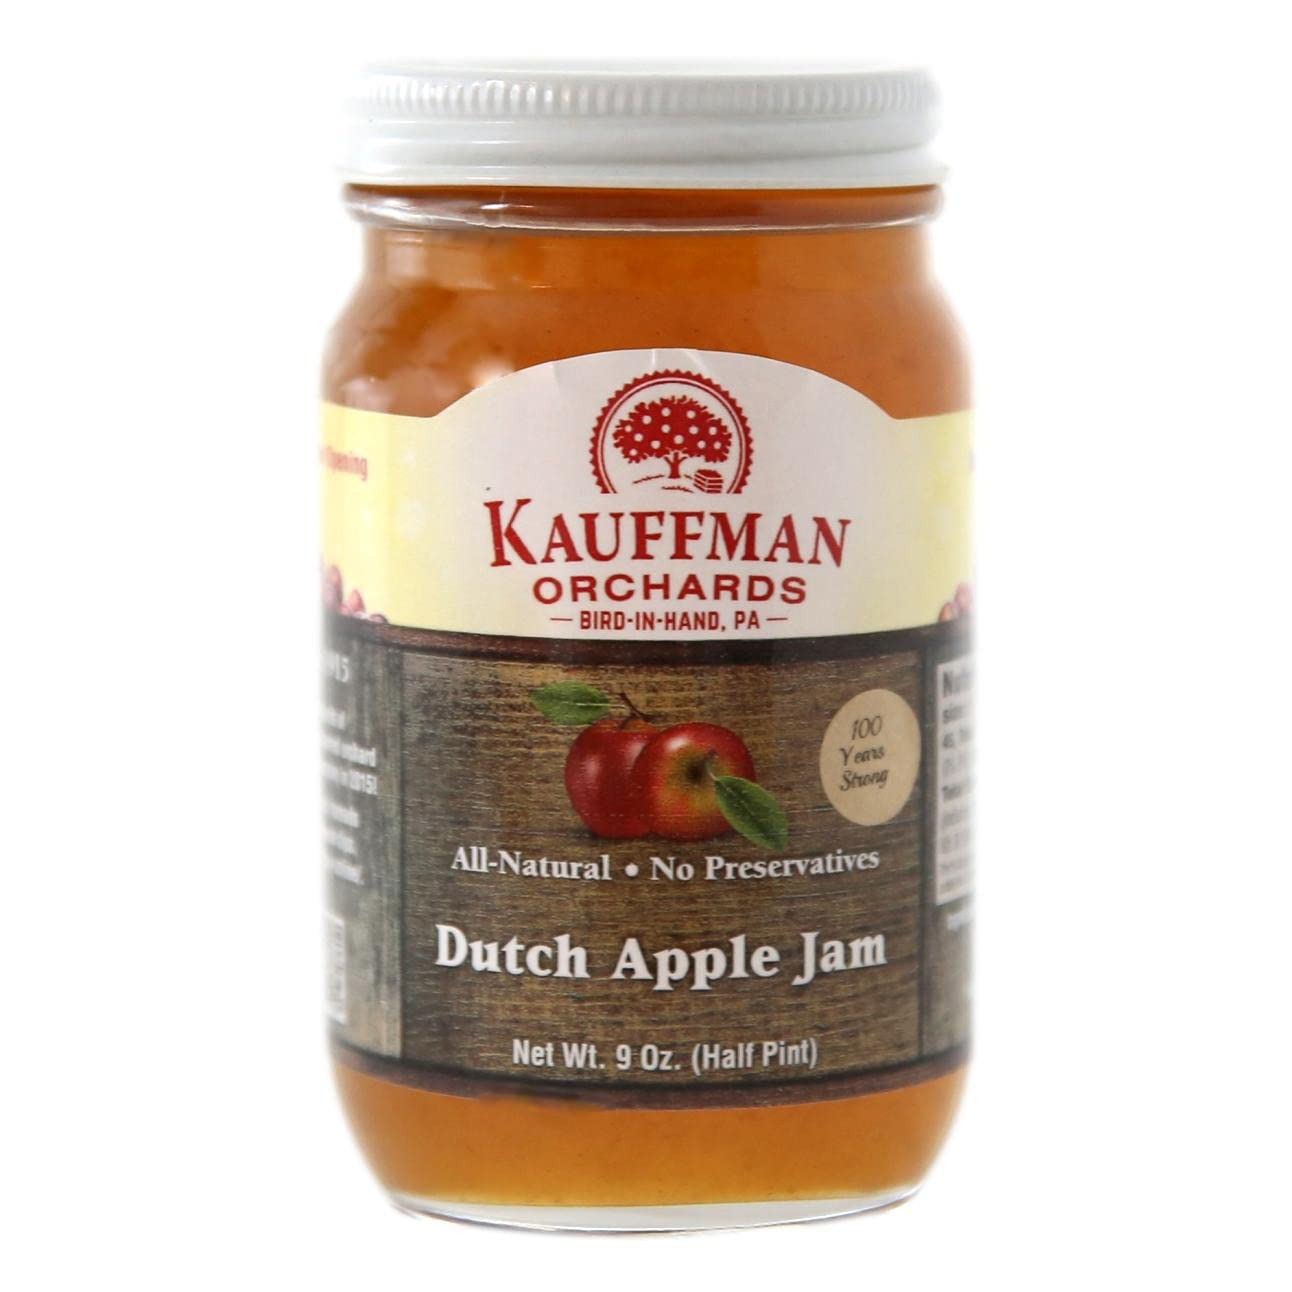
Item Name: Kauffman Orchards Dutch Apple Jam, All Natural, No Preservatives, 9 Oz. (Pack of 2)
Bullet Point 1: Made in the USA; Delicious, homestyle Dutch Apple Jam is wonderful on toast, bagels, crumpets, and ice cream
Bullet Point 2: Homemade in Ohio's Amish country with quality fruit ingredients
Bullet Point 3: An all-natural blend of fresh apples and apple juice with sugar, pectin, and citric acid (that's all!)
Bullet Point 4: Customers in our Bird-in-Hand market often comment on the real fruit flavor in this line of homestyle jams and jellies
Bullet Point 5: Low added sugar; No artificial colors or preservatives; No HFCS
Product Description: Small pieces of apples combined with a sweet glaze makes this jam a delight to eat. An all-natural blend of fresh apples and apple juice with sugar, pectin, and citric acid (that's all!) made in Ohio's Amish country, this jam captures the heart-warming taste of a classic dessert for anytime and anywhere enjoyment. Spread homemade Dutch Apple Jam on warm toast and savor the taste of a fresh baked apple pie.<br><br>Are you looking for an explanation of the differences between jams, jellies, and spreads? <b>Jams</b> include pieces of the real fruit within the puree; <b>jellies</b> do not. <b>Spreads</b> are a no-granulated-sugar-added version and are popular with folks who have diabetes and need to closely watch their sugar intake.
Value: 18.0
Unit: Ounce

Price: 27.6